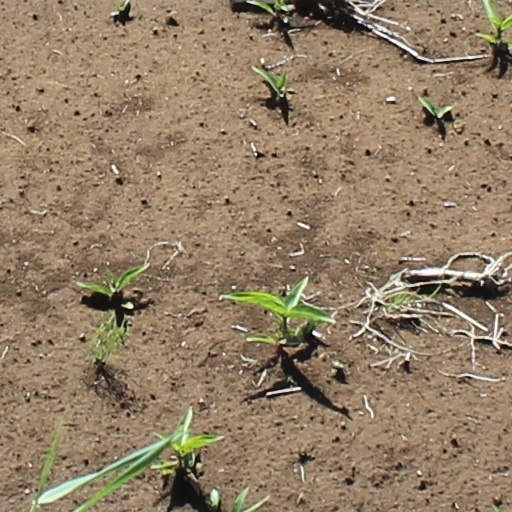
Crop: wheat